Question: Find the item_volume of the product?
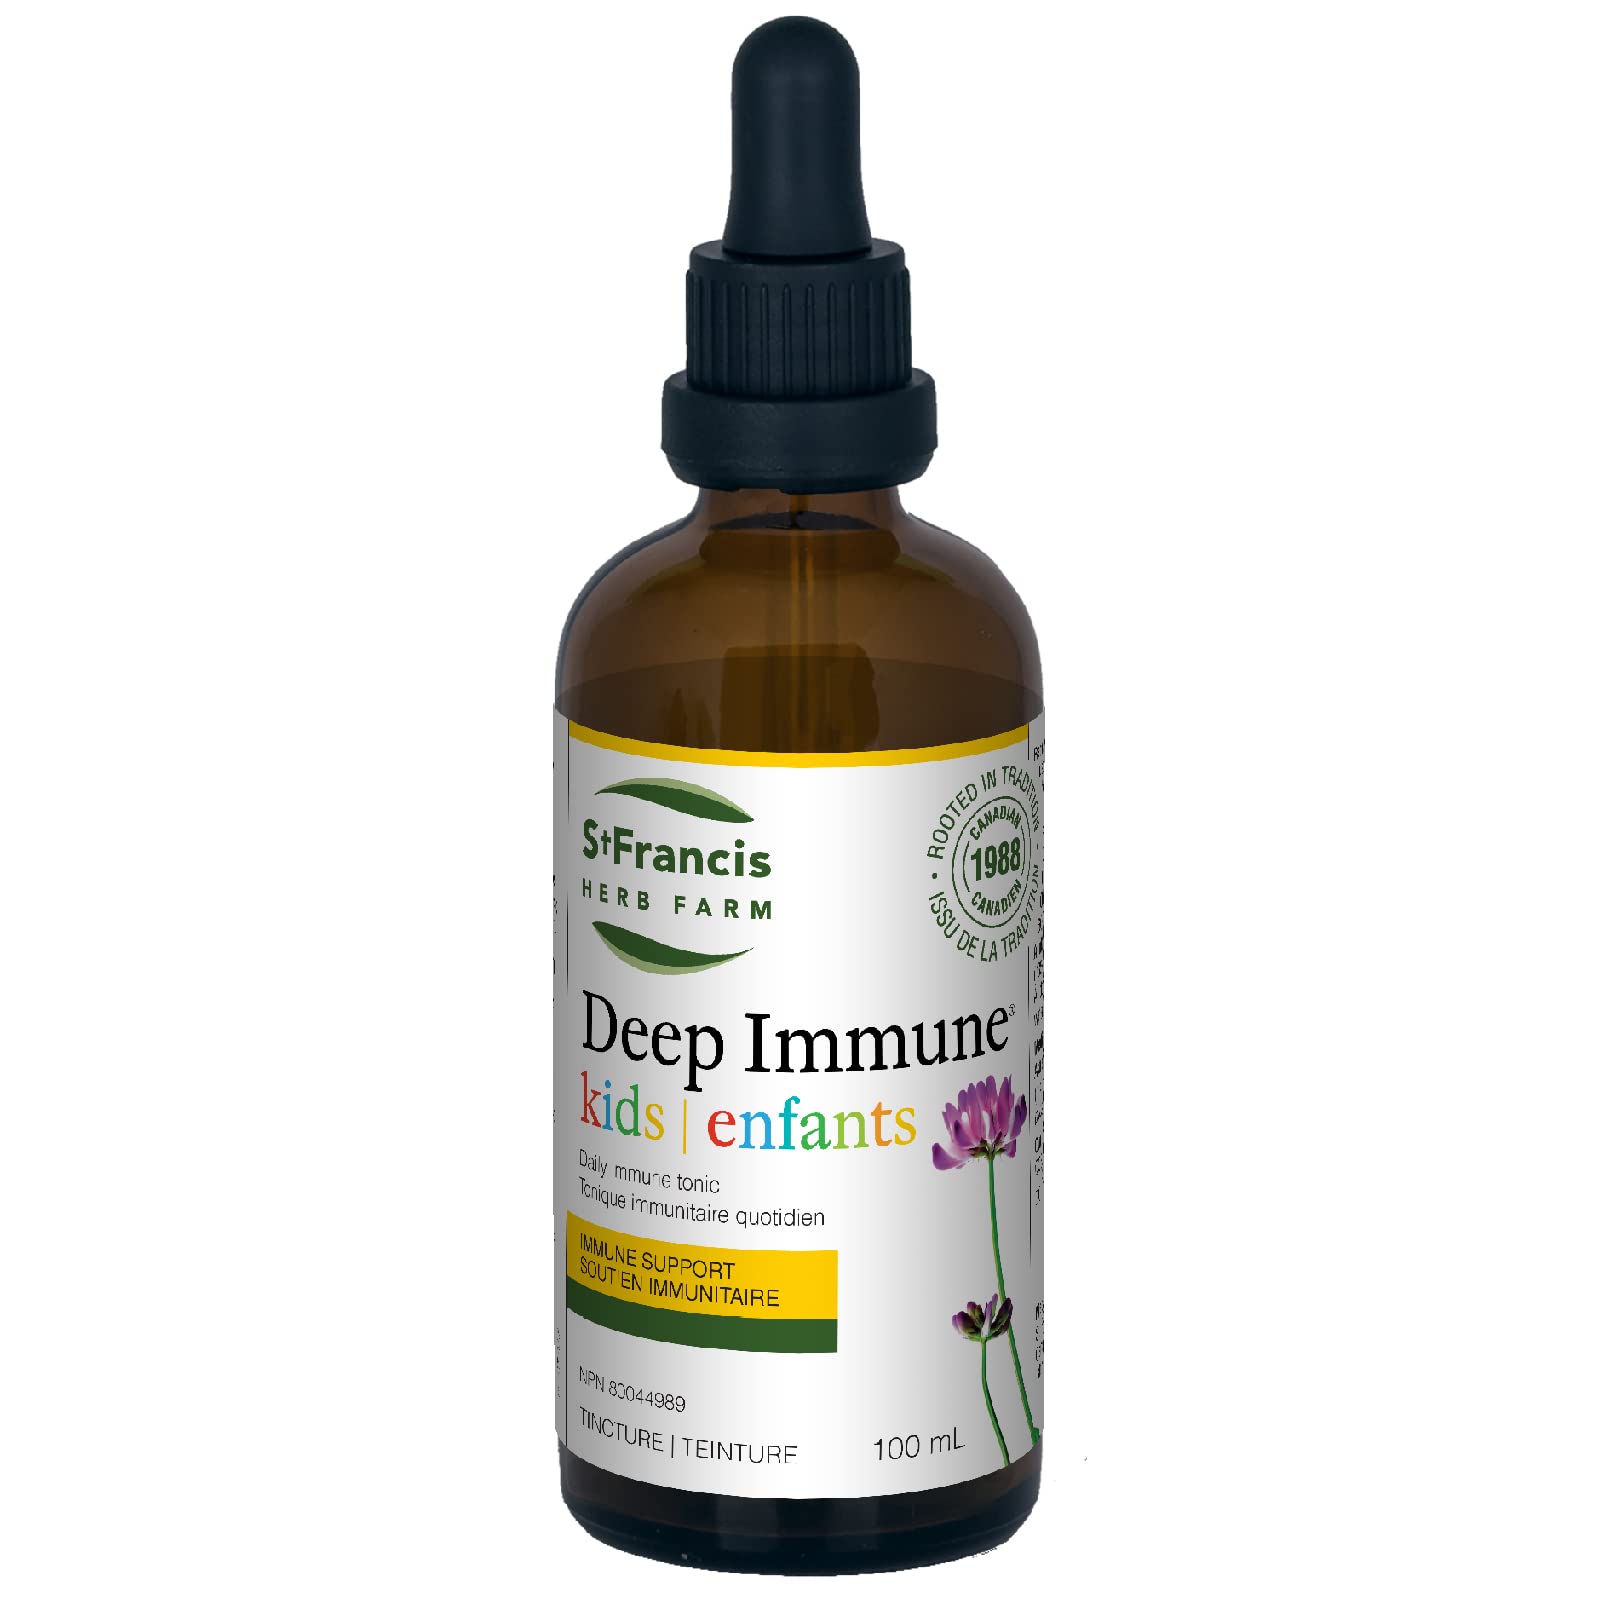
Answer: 100.0 millilitre